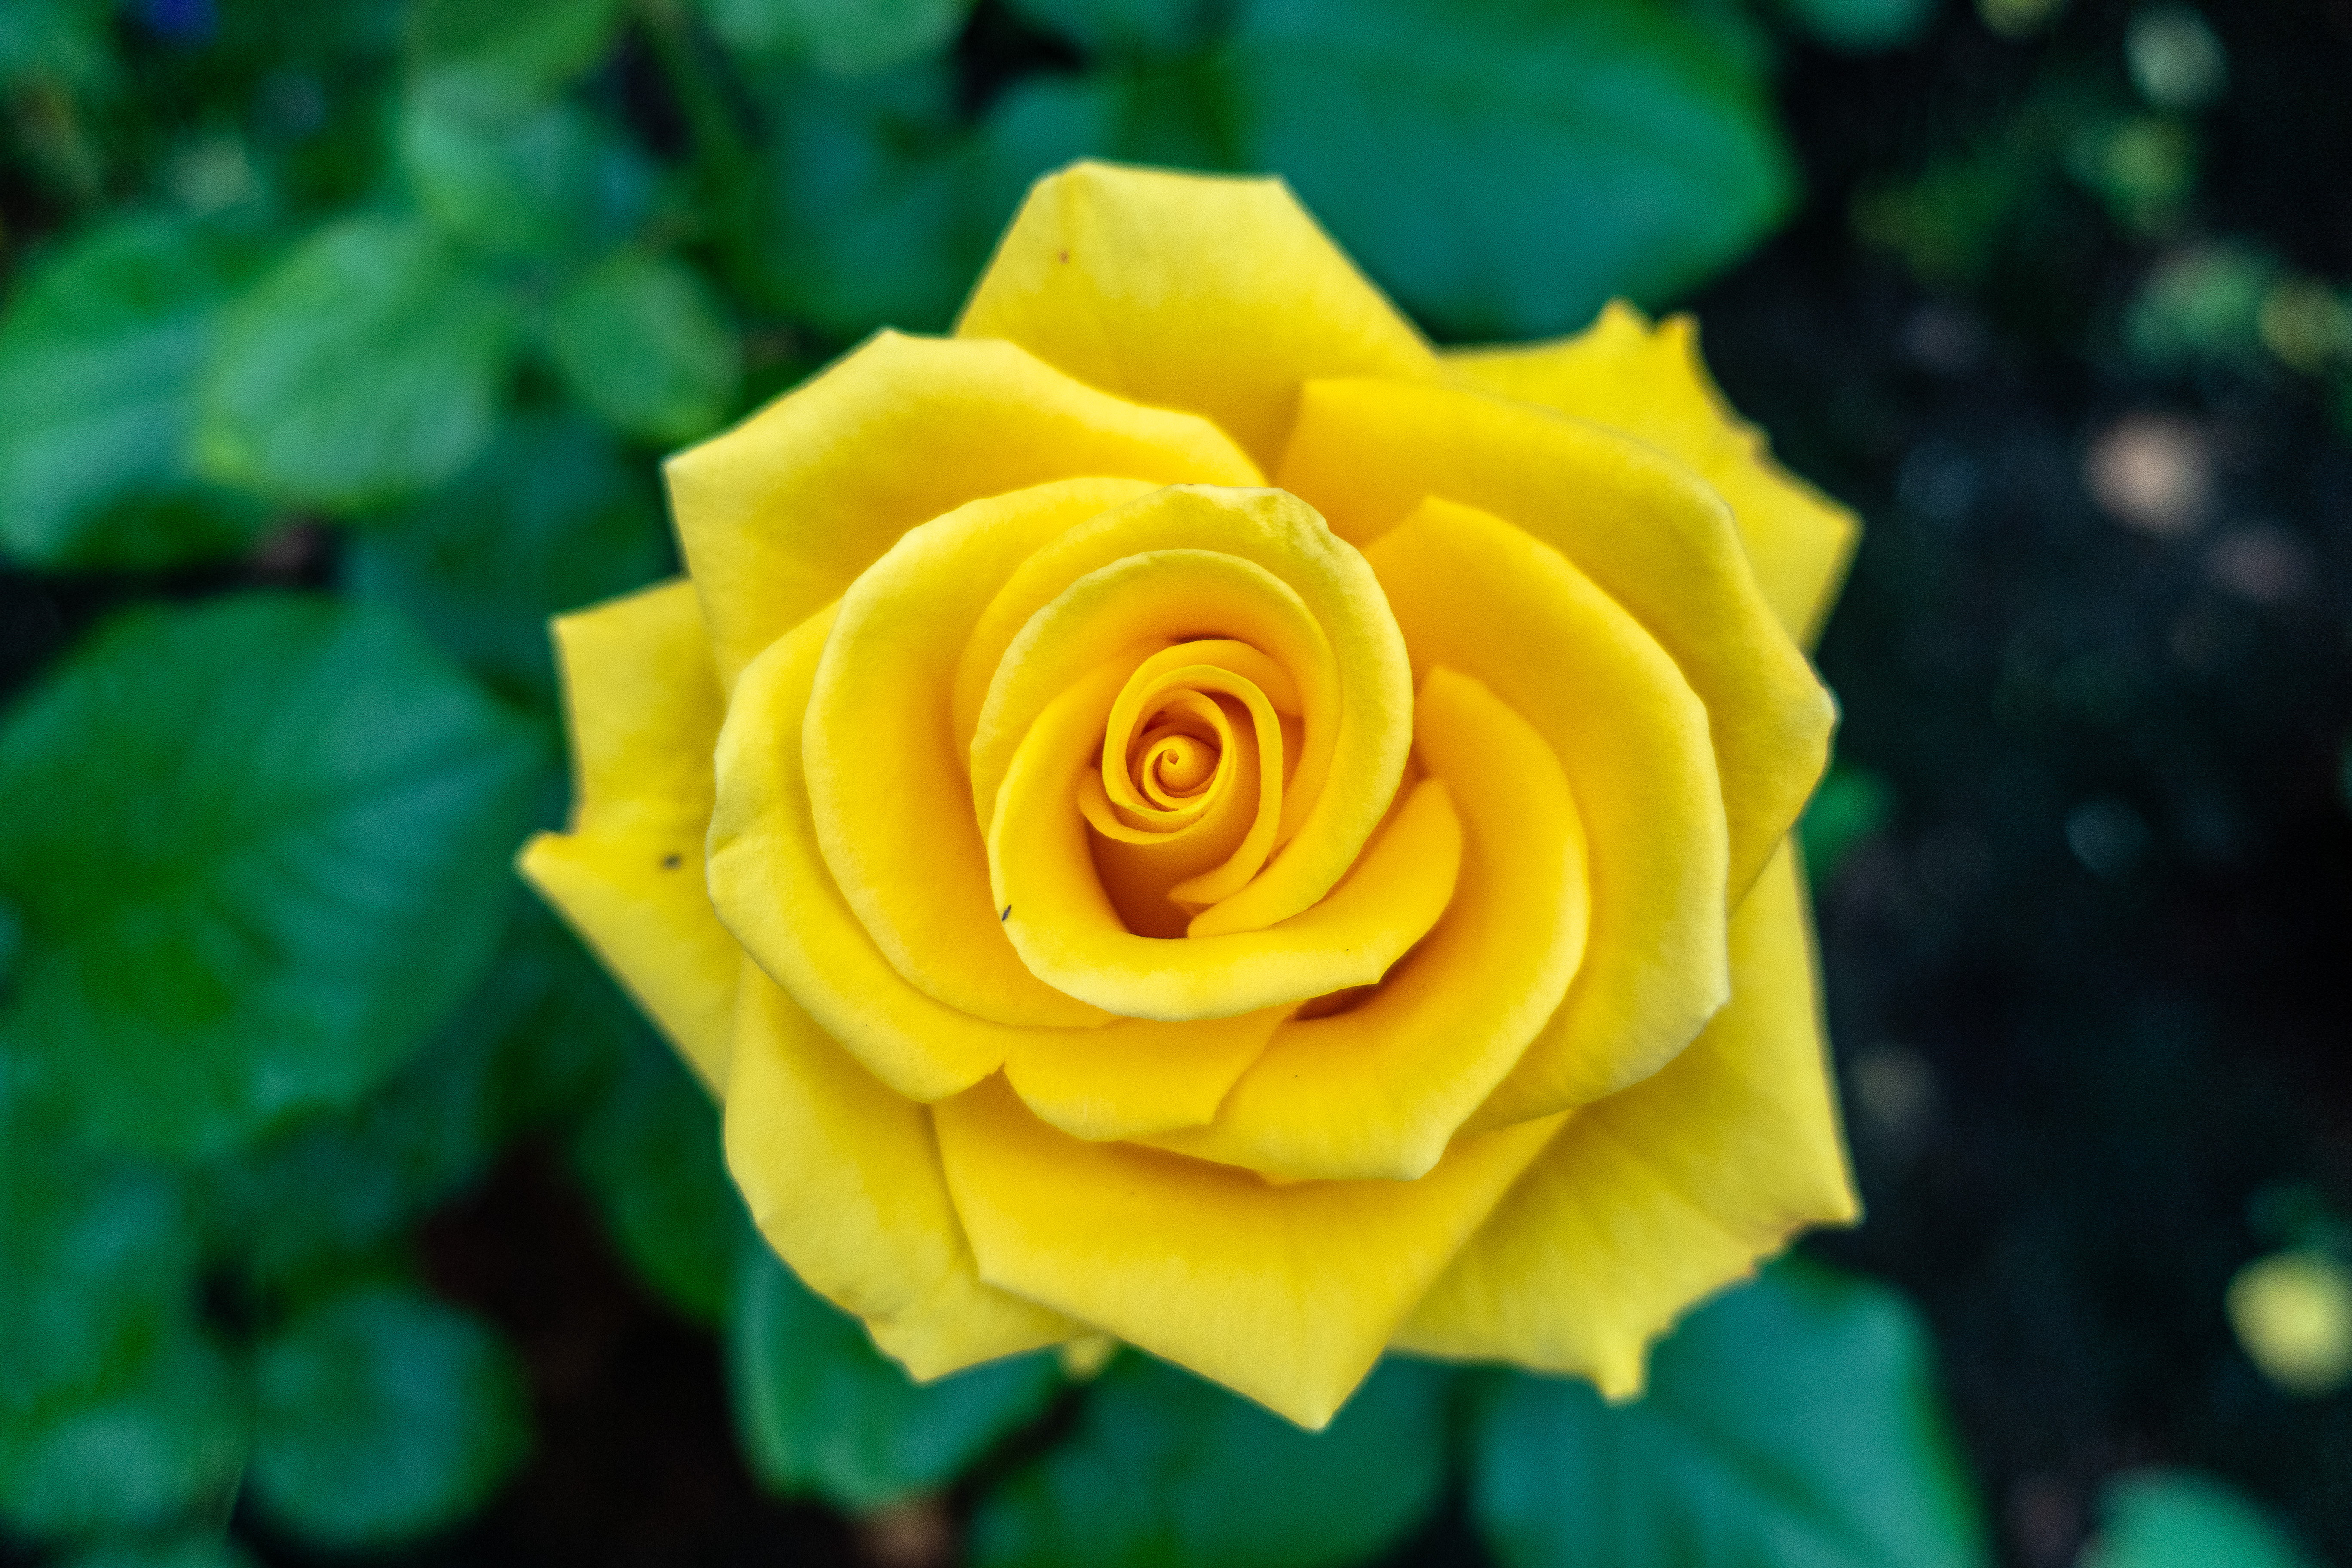
flowers, petals, nature, colorful, flower, flower garden, smell, living, happiness, summer, bloom, plants, garden, village, rural area, plant, petal, Hybrid tea rose, rose, garden roses, grass, rosa centifolia, herbaceous plant, annual plant, flowering plant, rose family, floribunda, rose order, peach, close up, macro photography, shrub, wildflower, plant stem, groundcover, Pedicel, china rose, austrian briar, Begonia family